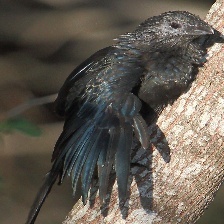
Species: GROVED BILLED ANI
Scientific name: CROTOPHAGA SULCIROSTRIS